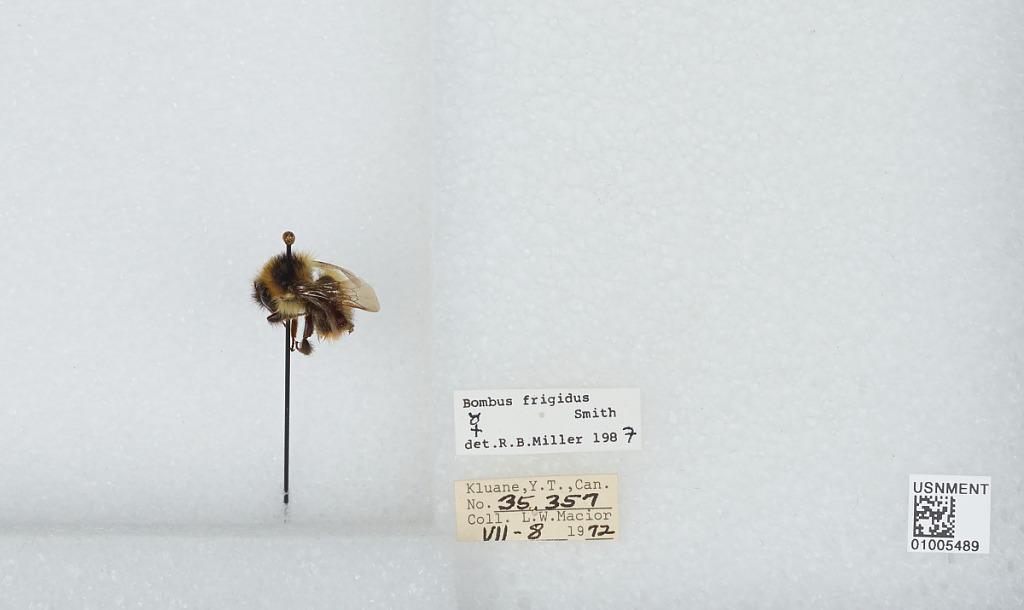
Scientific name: Bombus (Pyrobombus) frigidus Smith
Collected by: L. Macior
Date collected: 1972-7-8
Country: Canada
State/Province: Yukon Territory
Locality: Kluane
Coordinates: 60.75, -139.5
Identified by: Miller, R. B.